Marktsackpfeife

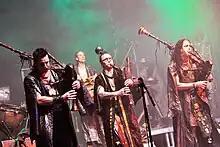
Act during Cross Culture Festival in Warsaw, September 2011

The MSP was created amidst the Neo-Medieval music boom and still remains in the center of this type of music. Bands like Corvus Corax, In Extremo and Saltatio Mortis are among those who popularized the instrument far beyond what is today loosely referred to as "medieval music".